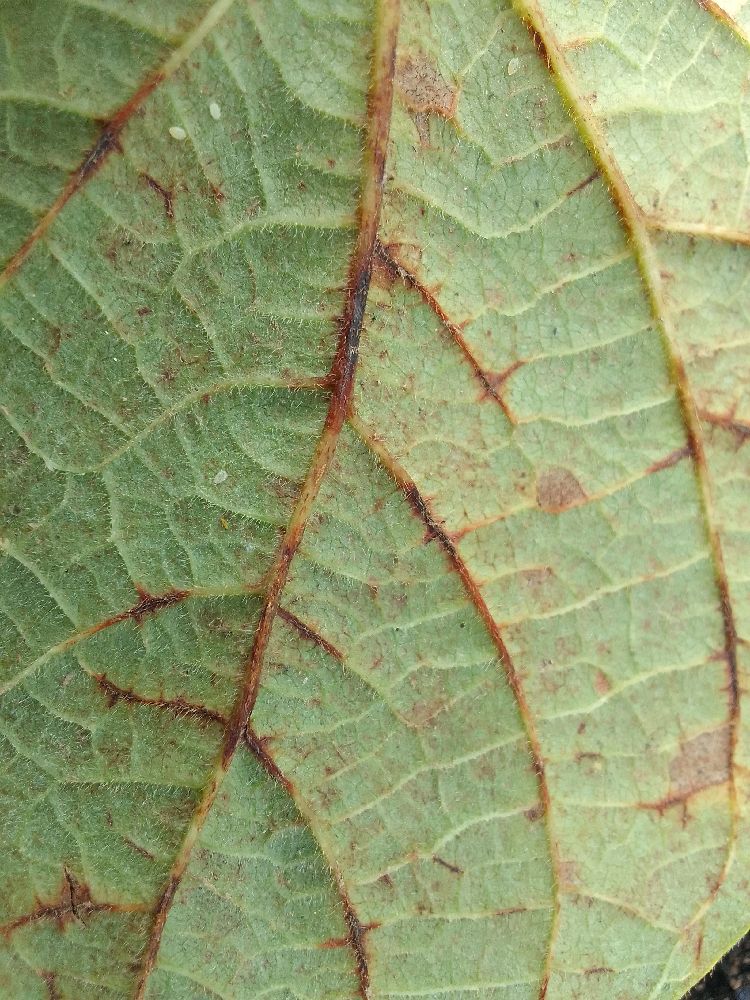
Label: anthracnose